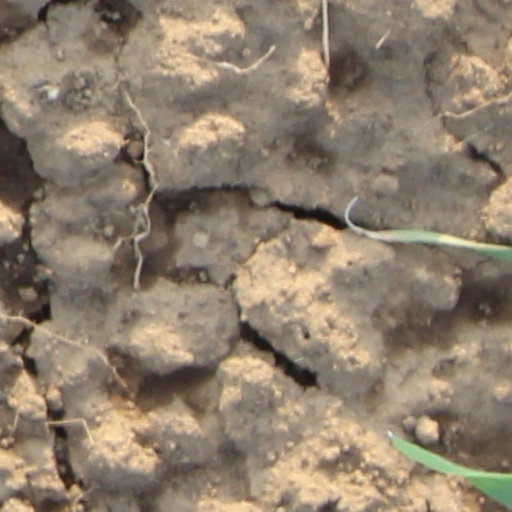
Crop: wheat